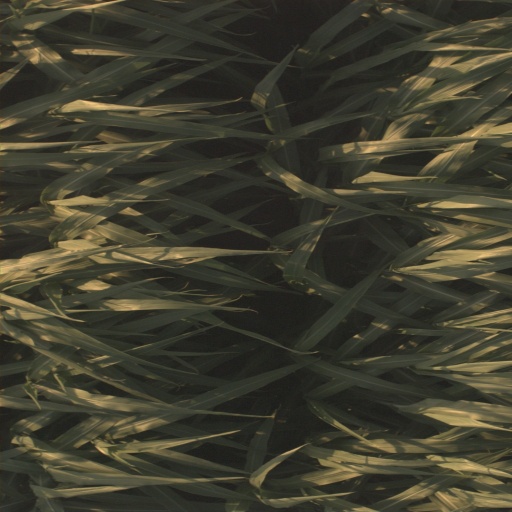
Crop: sorghum